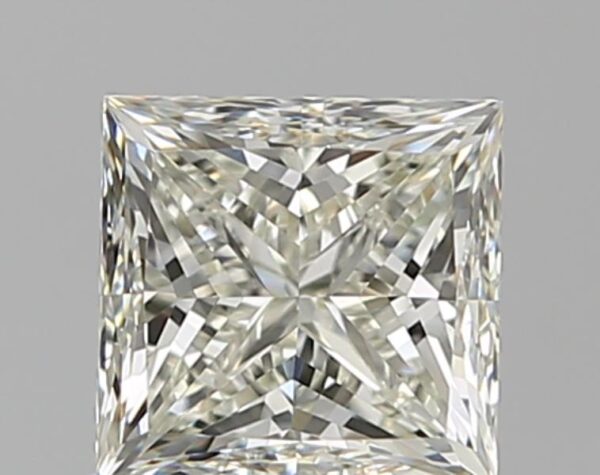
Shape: princess
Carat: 1
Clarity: VS1
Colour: K
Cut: EX
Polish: EX
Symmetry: VG
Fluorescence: N
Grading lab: GIA
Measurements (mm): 5.39 x 5.27 x 3.86